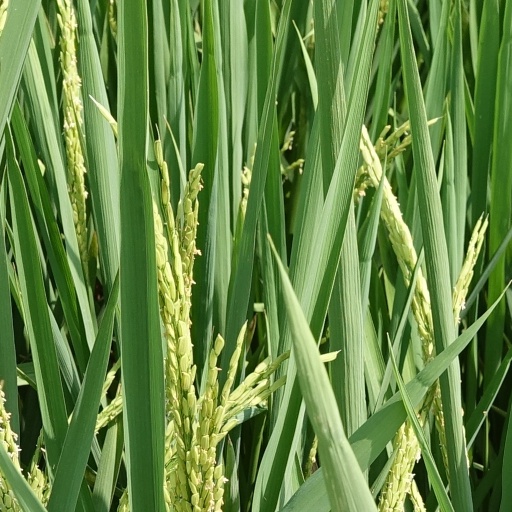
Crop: rice